S. M. Krishna

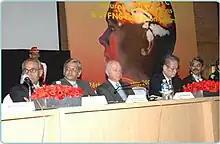
Krishna ("second from left") at the 6th Asian Congress of Neurological Surgeons, organised by the Hinduja Hospital, 2006

Krishna was married to Prema. They had two daughters. His daughter Malavika Krishna was married to the Late V. G. Siddhartha, a businessman and the founder of Cafe Coffee Day. He had a younger brother, Shankar (died 2019), who was a member of the Karnataka Legislative Council.